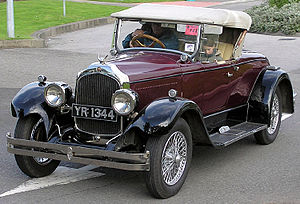
Chrysler / Historie
En Chrysler Imperial (Chrysler Six) fra 1926 i britisk version med rattet i højre side.
Bilmærket Chrysler blev grundlagt som Chrysler Corporation i 1925 af Walter P. Chrysler. I dag ejes mærket af FCA US LLC, der ejes af Fiat Chrysler Automobiles. Mærket drives som et selvstændigt mærke under Chrysler-paraplyen.